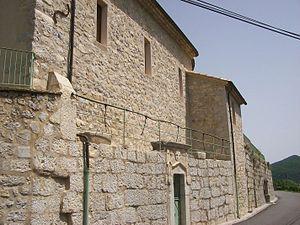
Vue de l'église du hameau des Bégües (commune de Sainte-Colombe) depuis la route départementale 30
Sainte-Colombe est une commune française située dans le département des Hautes-Alpes en région Provence-Alpes-Côte d'Azur, à six kilomètres d'Orpierre et à huit kilomètres de Laborel. La route des Princes d'Orange, d'Orange à Orpierre, traverse la commune aux Béguës et aux Catoyes. La commune fait partie du parc naturel régional des Baronnies provençales créé en 2015.